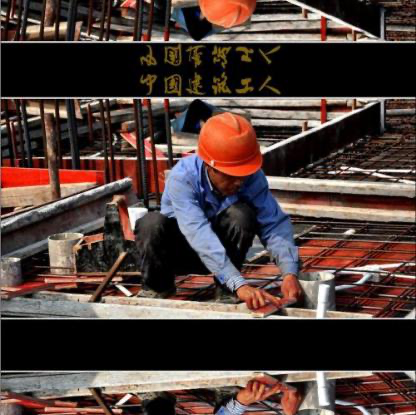
Objects in the image:
label: helmet
label: helmet